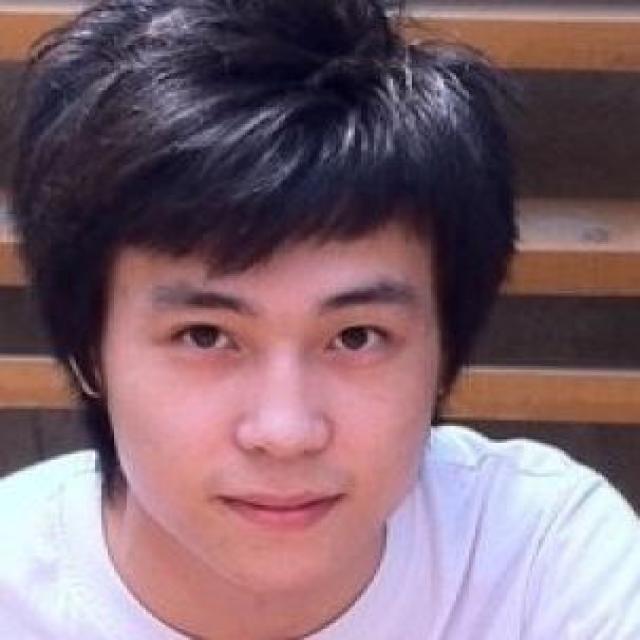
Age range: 21-44